Chinese immigration to Mexico

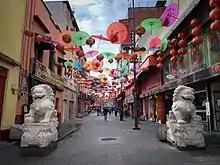
Dolores Street, flanked by Chinese guardian lions, in the Barrio Chino of Mexico City

La Chinesca in Mexicali is the largest Chinese enclave in Mexico. Many repatriated Chinese settled there as well as refugees from the defeated Nationalist China. Few new Chinese came to the city since the mid-20th century, and many Mexicans have moved in, diluting the Chinese population which was already heavily mixed. There are about 10,000 full-blooded Chinese, down from 35,000 in the 1920s, and perhaps 50,000 of Chinese descent. Intermarriage with other Mexicans is common. Chinese Mexicans in Mexicali consider themselves equally “cachanilla,” a term used for locals, as other residents of the city, even if they speak Cantonese in addition to Spanish. Chinese-Mexicans still stand out there as owners of retail establishments, service industries, and real estate concerns.